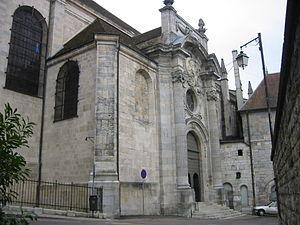
La cathédrale Saint-Jean est une église, basilique et cathédrale carolingienne franc-comtoise à Besançon, construite dès le IIIᵉ siècle puis reconstruite plusieurs fois, notamment au IXᵉ siècle et au XIᵉ siècle ; elle comprend des parties romanes, gothiques et baroques. L'édifice est l'un des rares en France à comprendre deux chœurs opposés ; il recèle une trentaine de tableaux classés aux monuments historiques, une horloge astronomique considérée comme un chef-d'œuvre du genre, ainsi que « la Rose de Saint-Jean », un autel circulaire datant du XIᵉ siècle et entièrement réalisé dans du marbre blanc.
L'archidiocèse de Besançon est une église particulière de l'Église catholique en France. Son siège est la cathédrale Saint-Jean de Besançon. Érigé au IIIᵉ siècle, le diocèse de Besançon est élevé au rang d'archidiocèse métropolitain au IVᵉ siècle. Depuis le 10 octobre 2013, Jean-Luc Bouilleret est l'archevêque métropolitain de Besançon.